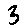
Label: 3